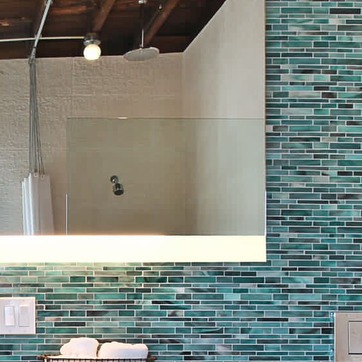
Material: mirror